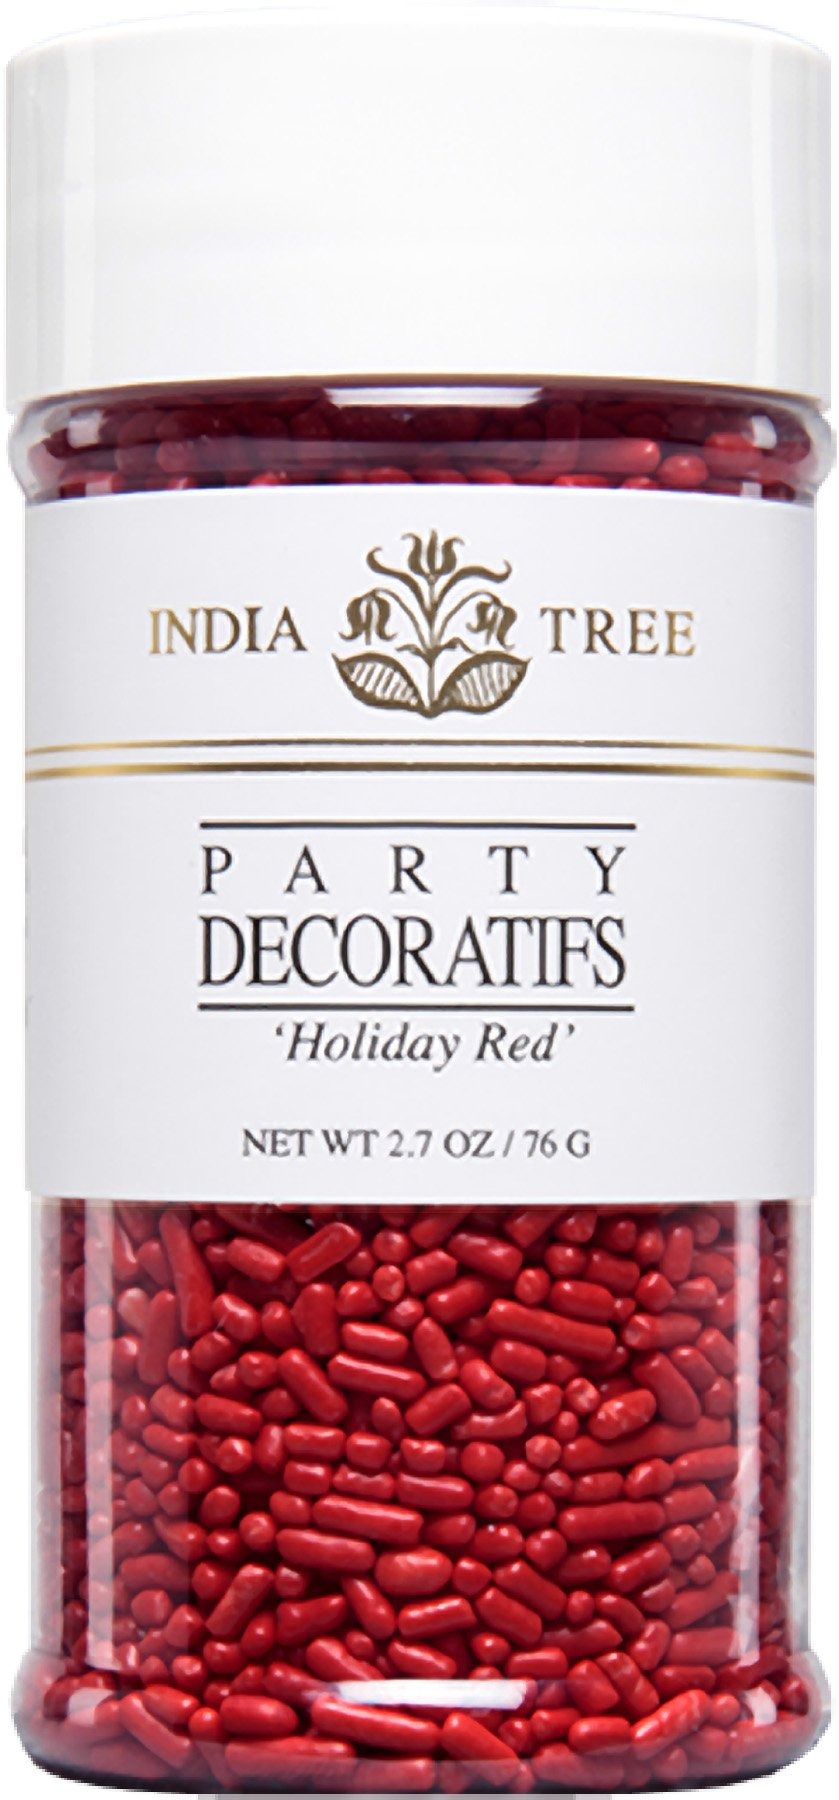
Item Name: India Tree Decoratifs, Holiday Red, 2.7-Ounce (Pack of 3)
Bullet Point 1: INDIA TREE Holiday Red sprinkles are bright red candy rods just right for Christmas baking
Bullet Point 2: Add a festive touch to cakes, cookies, pastries and ice cream, using INDIA TREE Party Decoratifs, available in holiday colors and seasonal mixes designed to delight the child in all of us
Bullet Point 3: Decorate cookies, cakes and baked goods during the holidays or any time
Value: 8.1
Unit: ounce

Price: 9.99